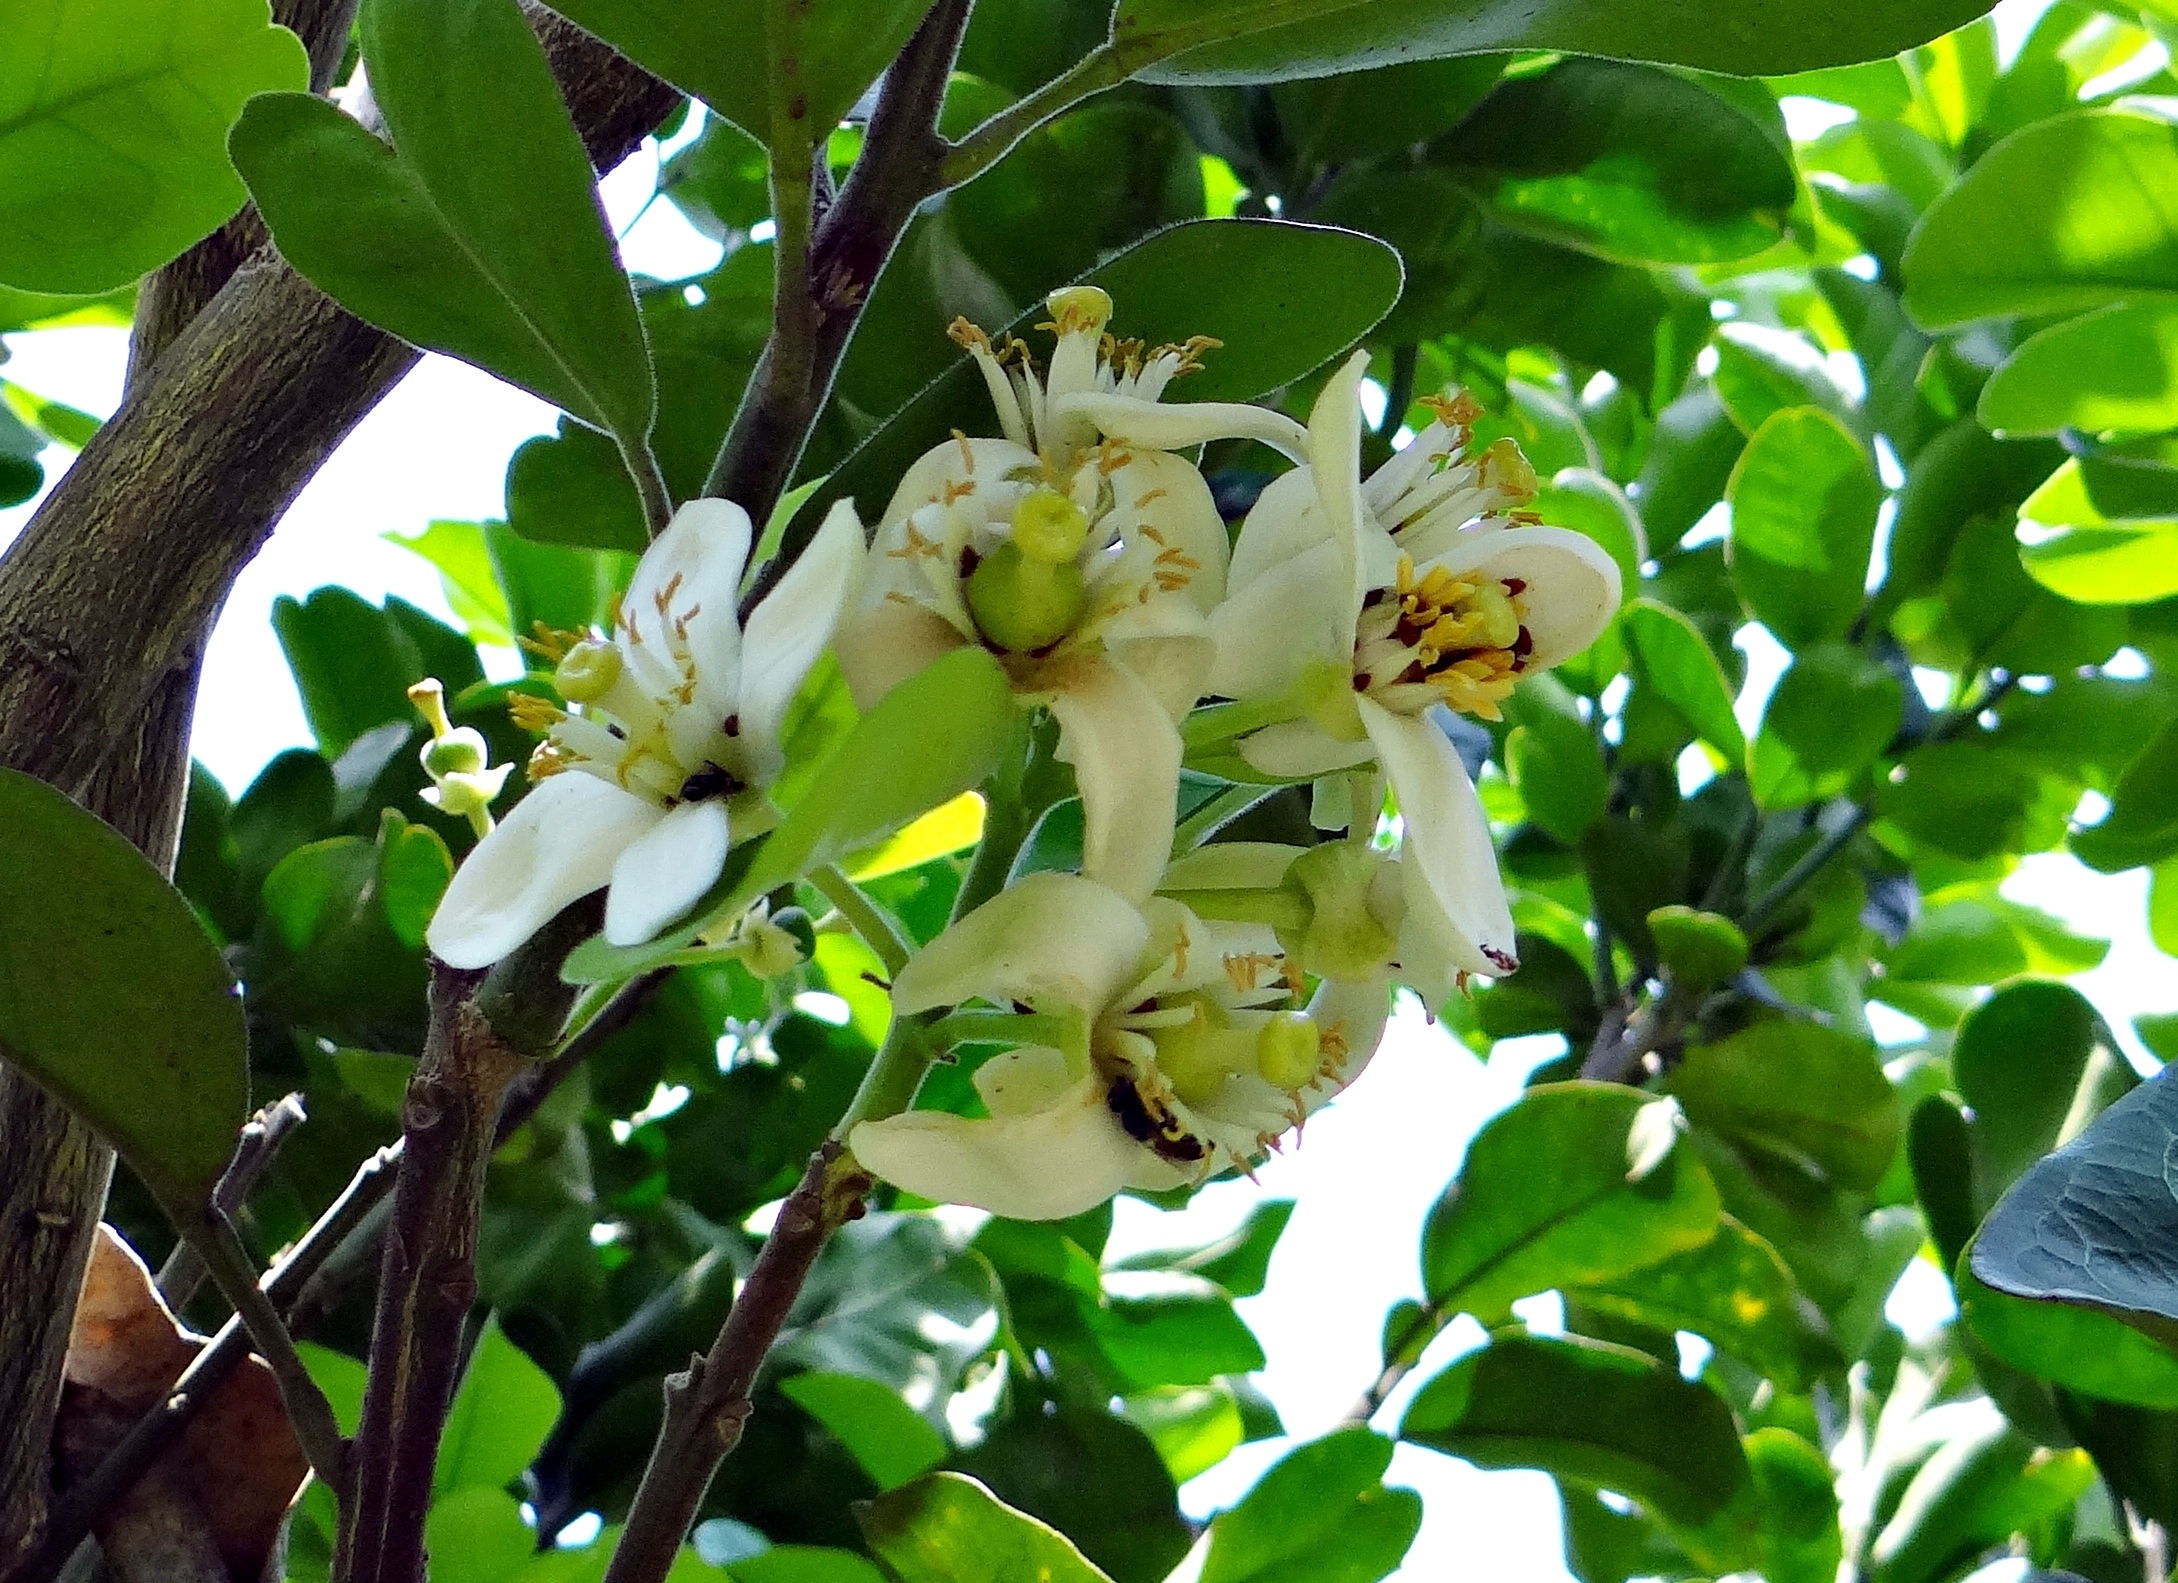
tree, branch, blossom, plant, fruit, flower, food, green, produce, evergreen, botany, flora, grapefruit, shrub, india, citrus, karnataka, subtropical, flowering plant, woody plant, land plant, citrus paradisi